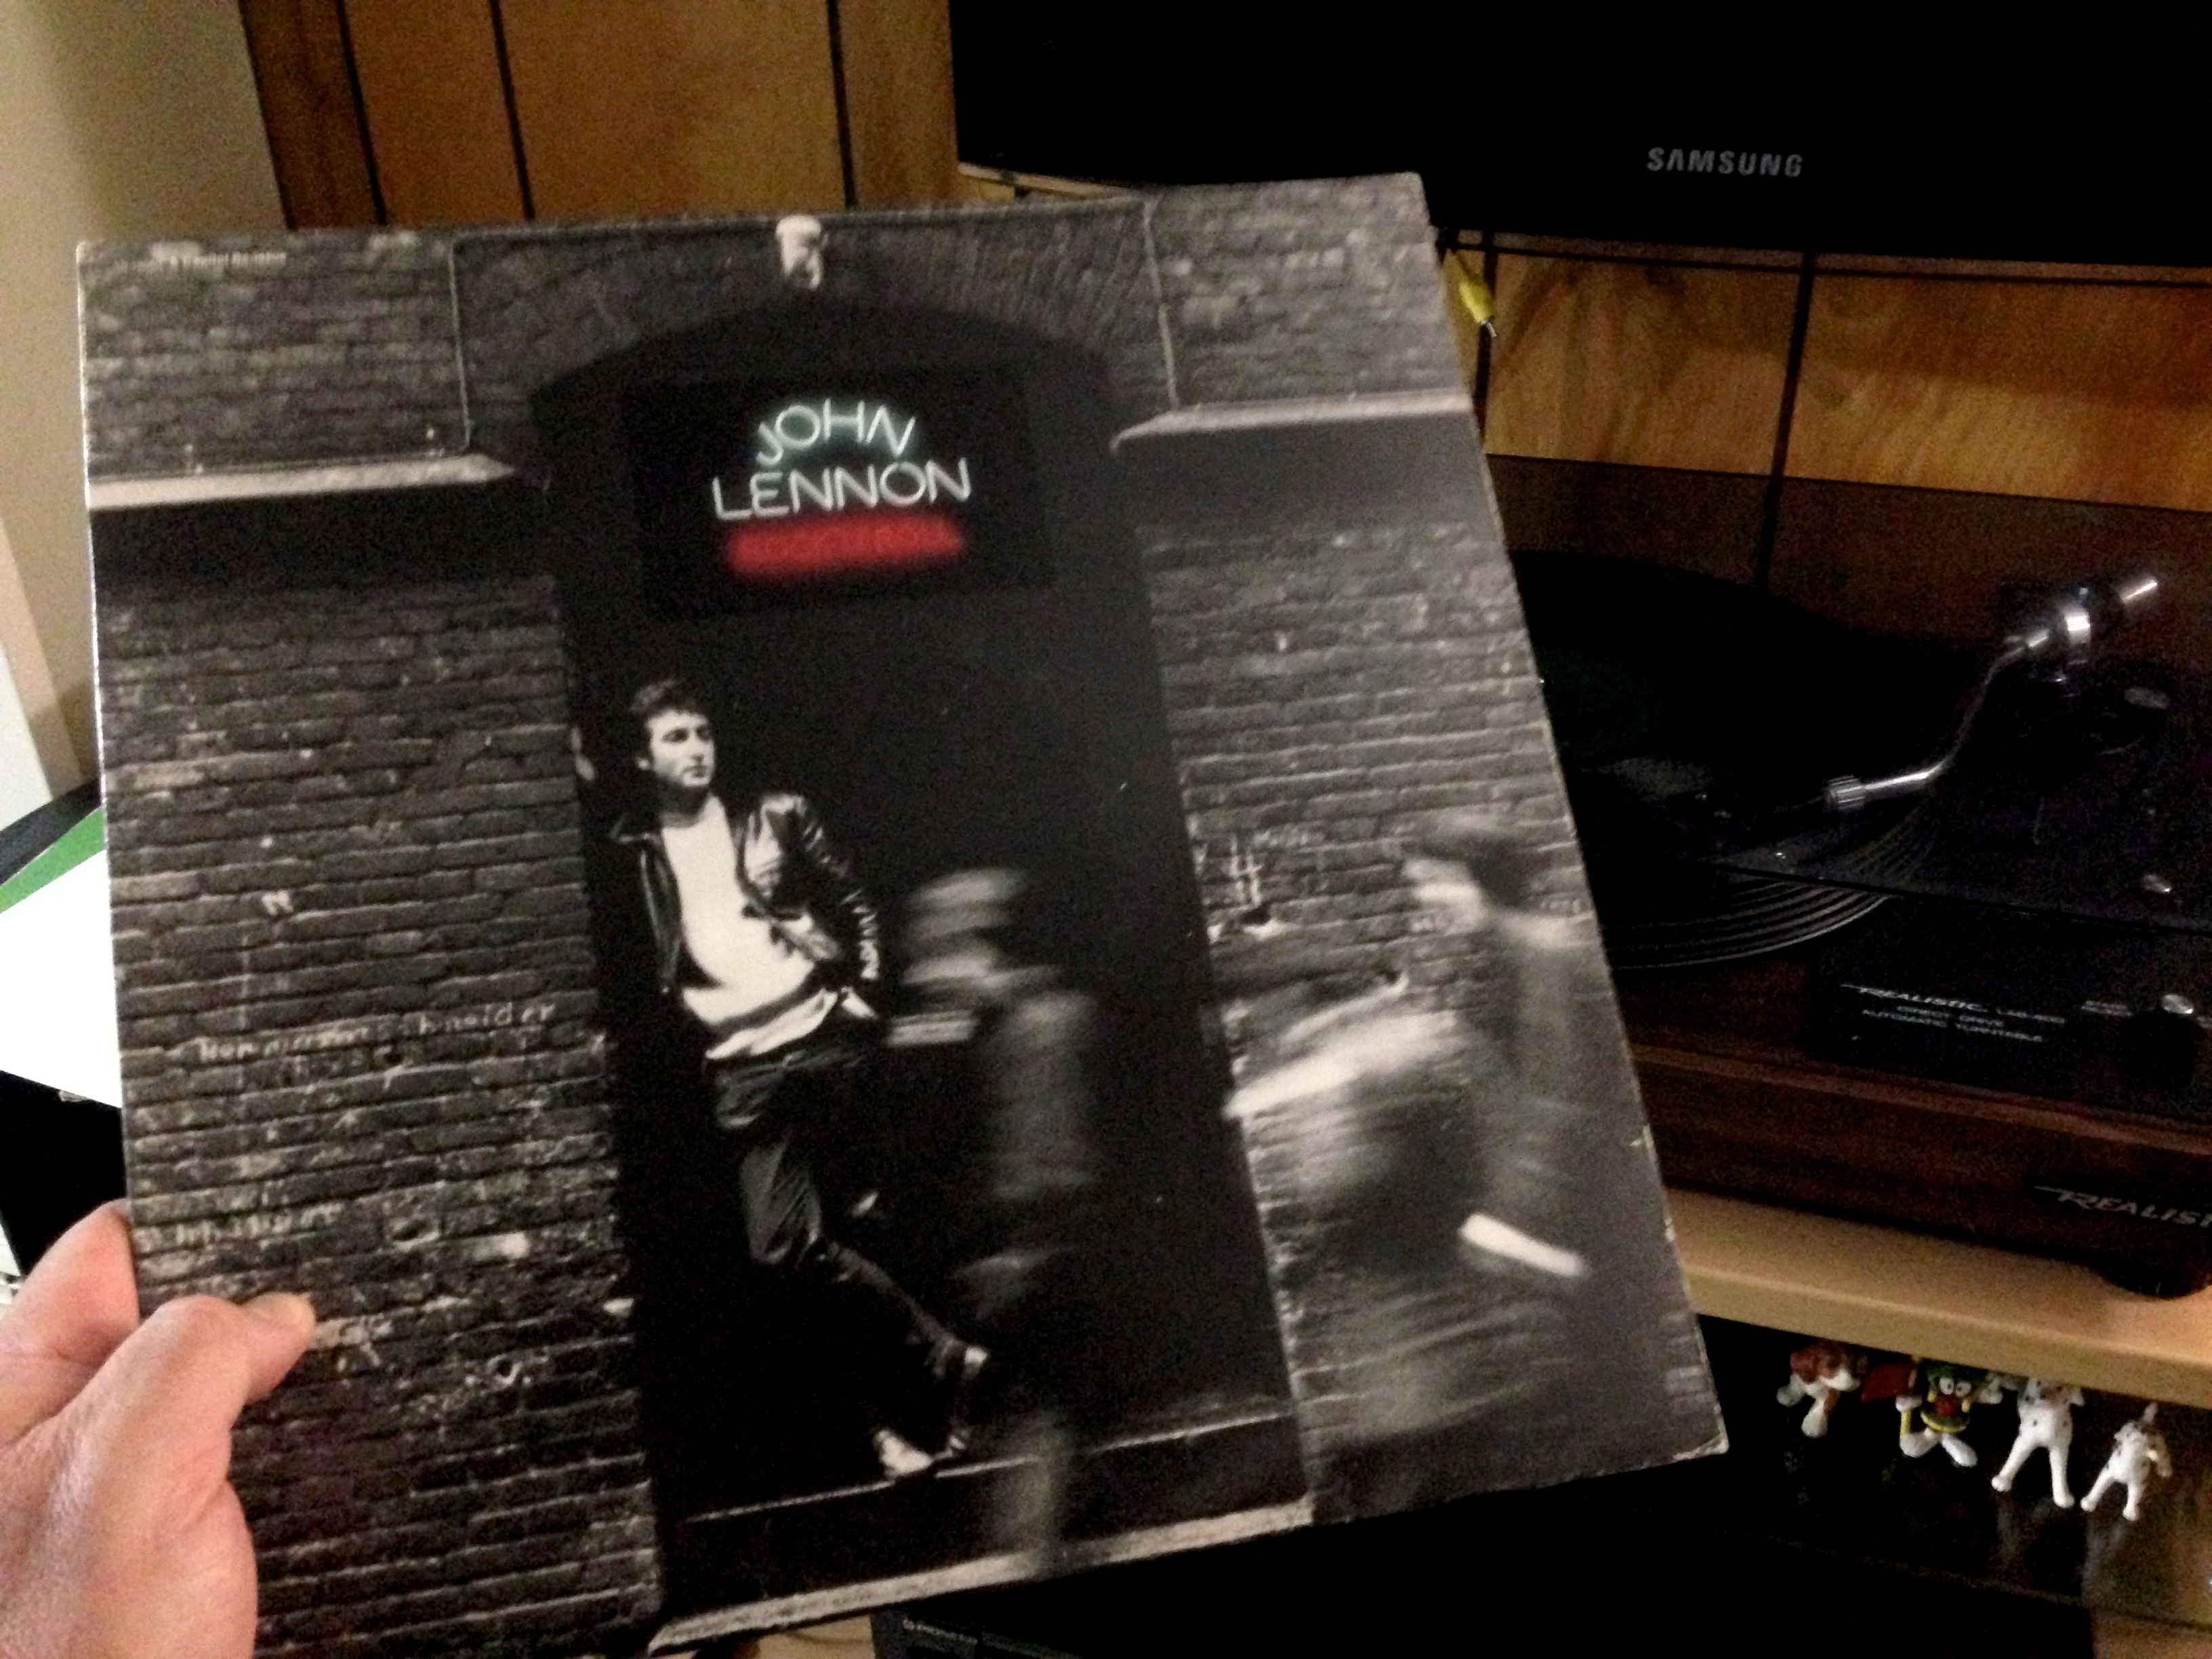
gadget, cool image